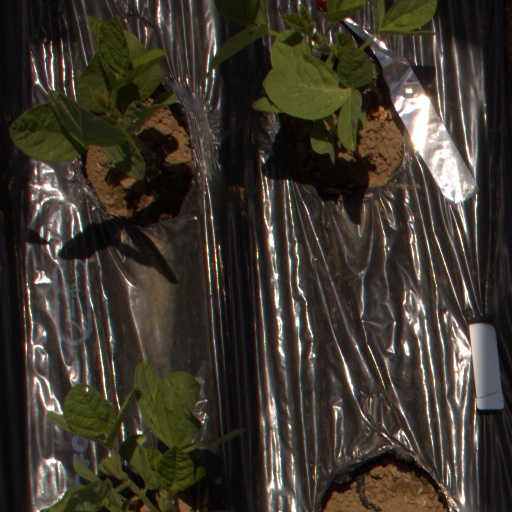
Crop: Jerusalem artichoke